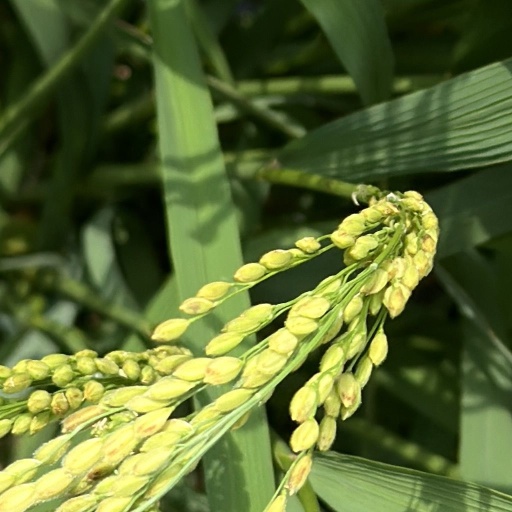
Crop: rice